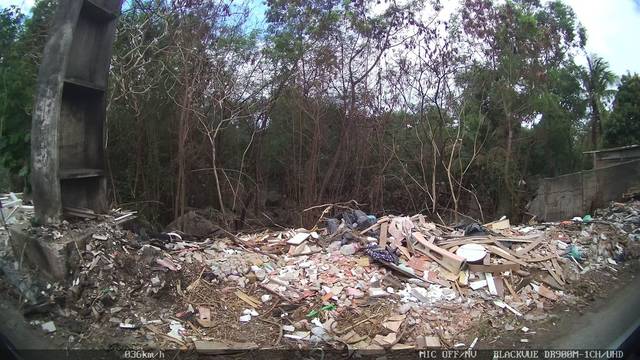
Region: Brazil
Coordinates: -20.337, -40.327